Gaëtan Arib

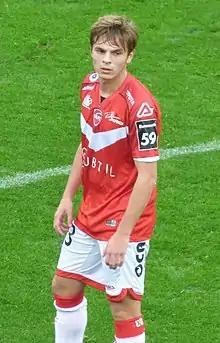
Arib in 2018

Gaëtan Arib (born 2 November 1999) is a French professional footballer who plays as a midfielder for Belgian club Virton.